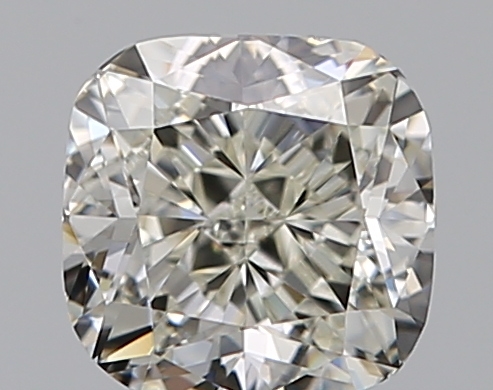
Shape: cushion
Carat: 0.5
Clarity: VS1
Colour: K
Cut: EX
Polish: EX
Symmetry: VG
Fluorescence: N
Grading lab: GIA
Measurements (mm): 4.38 x 4.36 x 3.01